Brandon Stadium

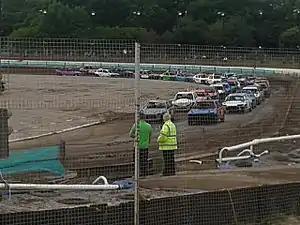
Banger racing at the stadium in 2014

The speedway track was also used for BriSCA F1 Stock Cars, having raced here continuously since 1954. The first meeting was held on 30 June, the first heat being won by Percy 'Hellcat' Brine, he also won the meeting Final. The BriSCA Formula 1 Stock Cars World Championship has been held here many times since 1960. The track was also used for BriSCA Formula 2 Stock Cars, V8 Hotstox, and various other forms of oval Motorsport including Bangers, Saloon Stock Cars, Ministox and Sprint Cars.